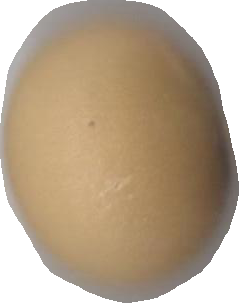
Variety: Dega